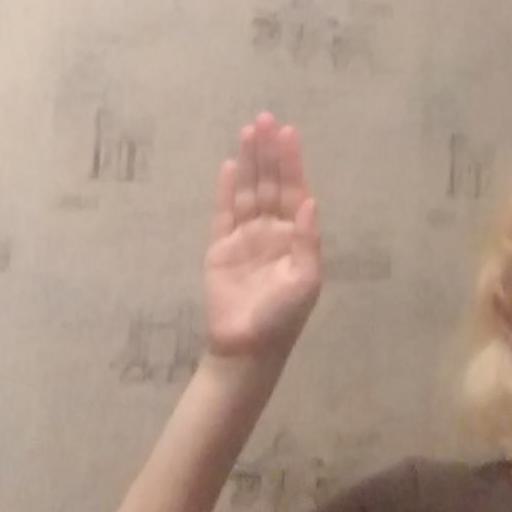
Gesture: stop